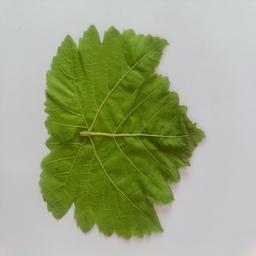
Label: Healthy Leaves